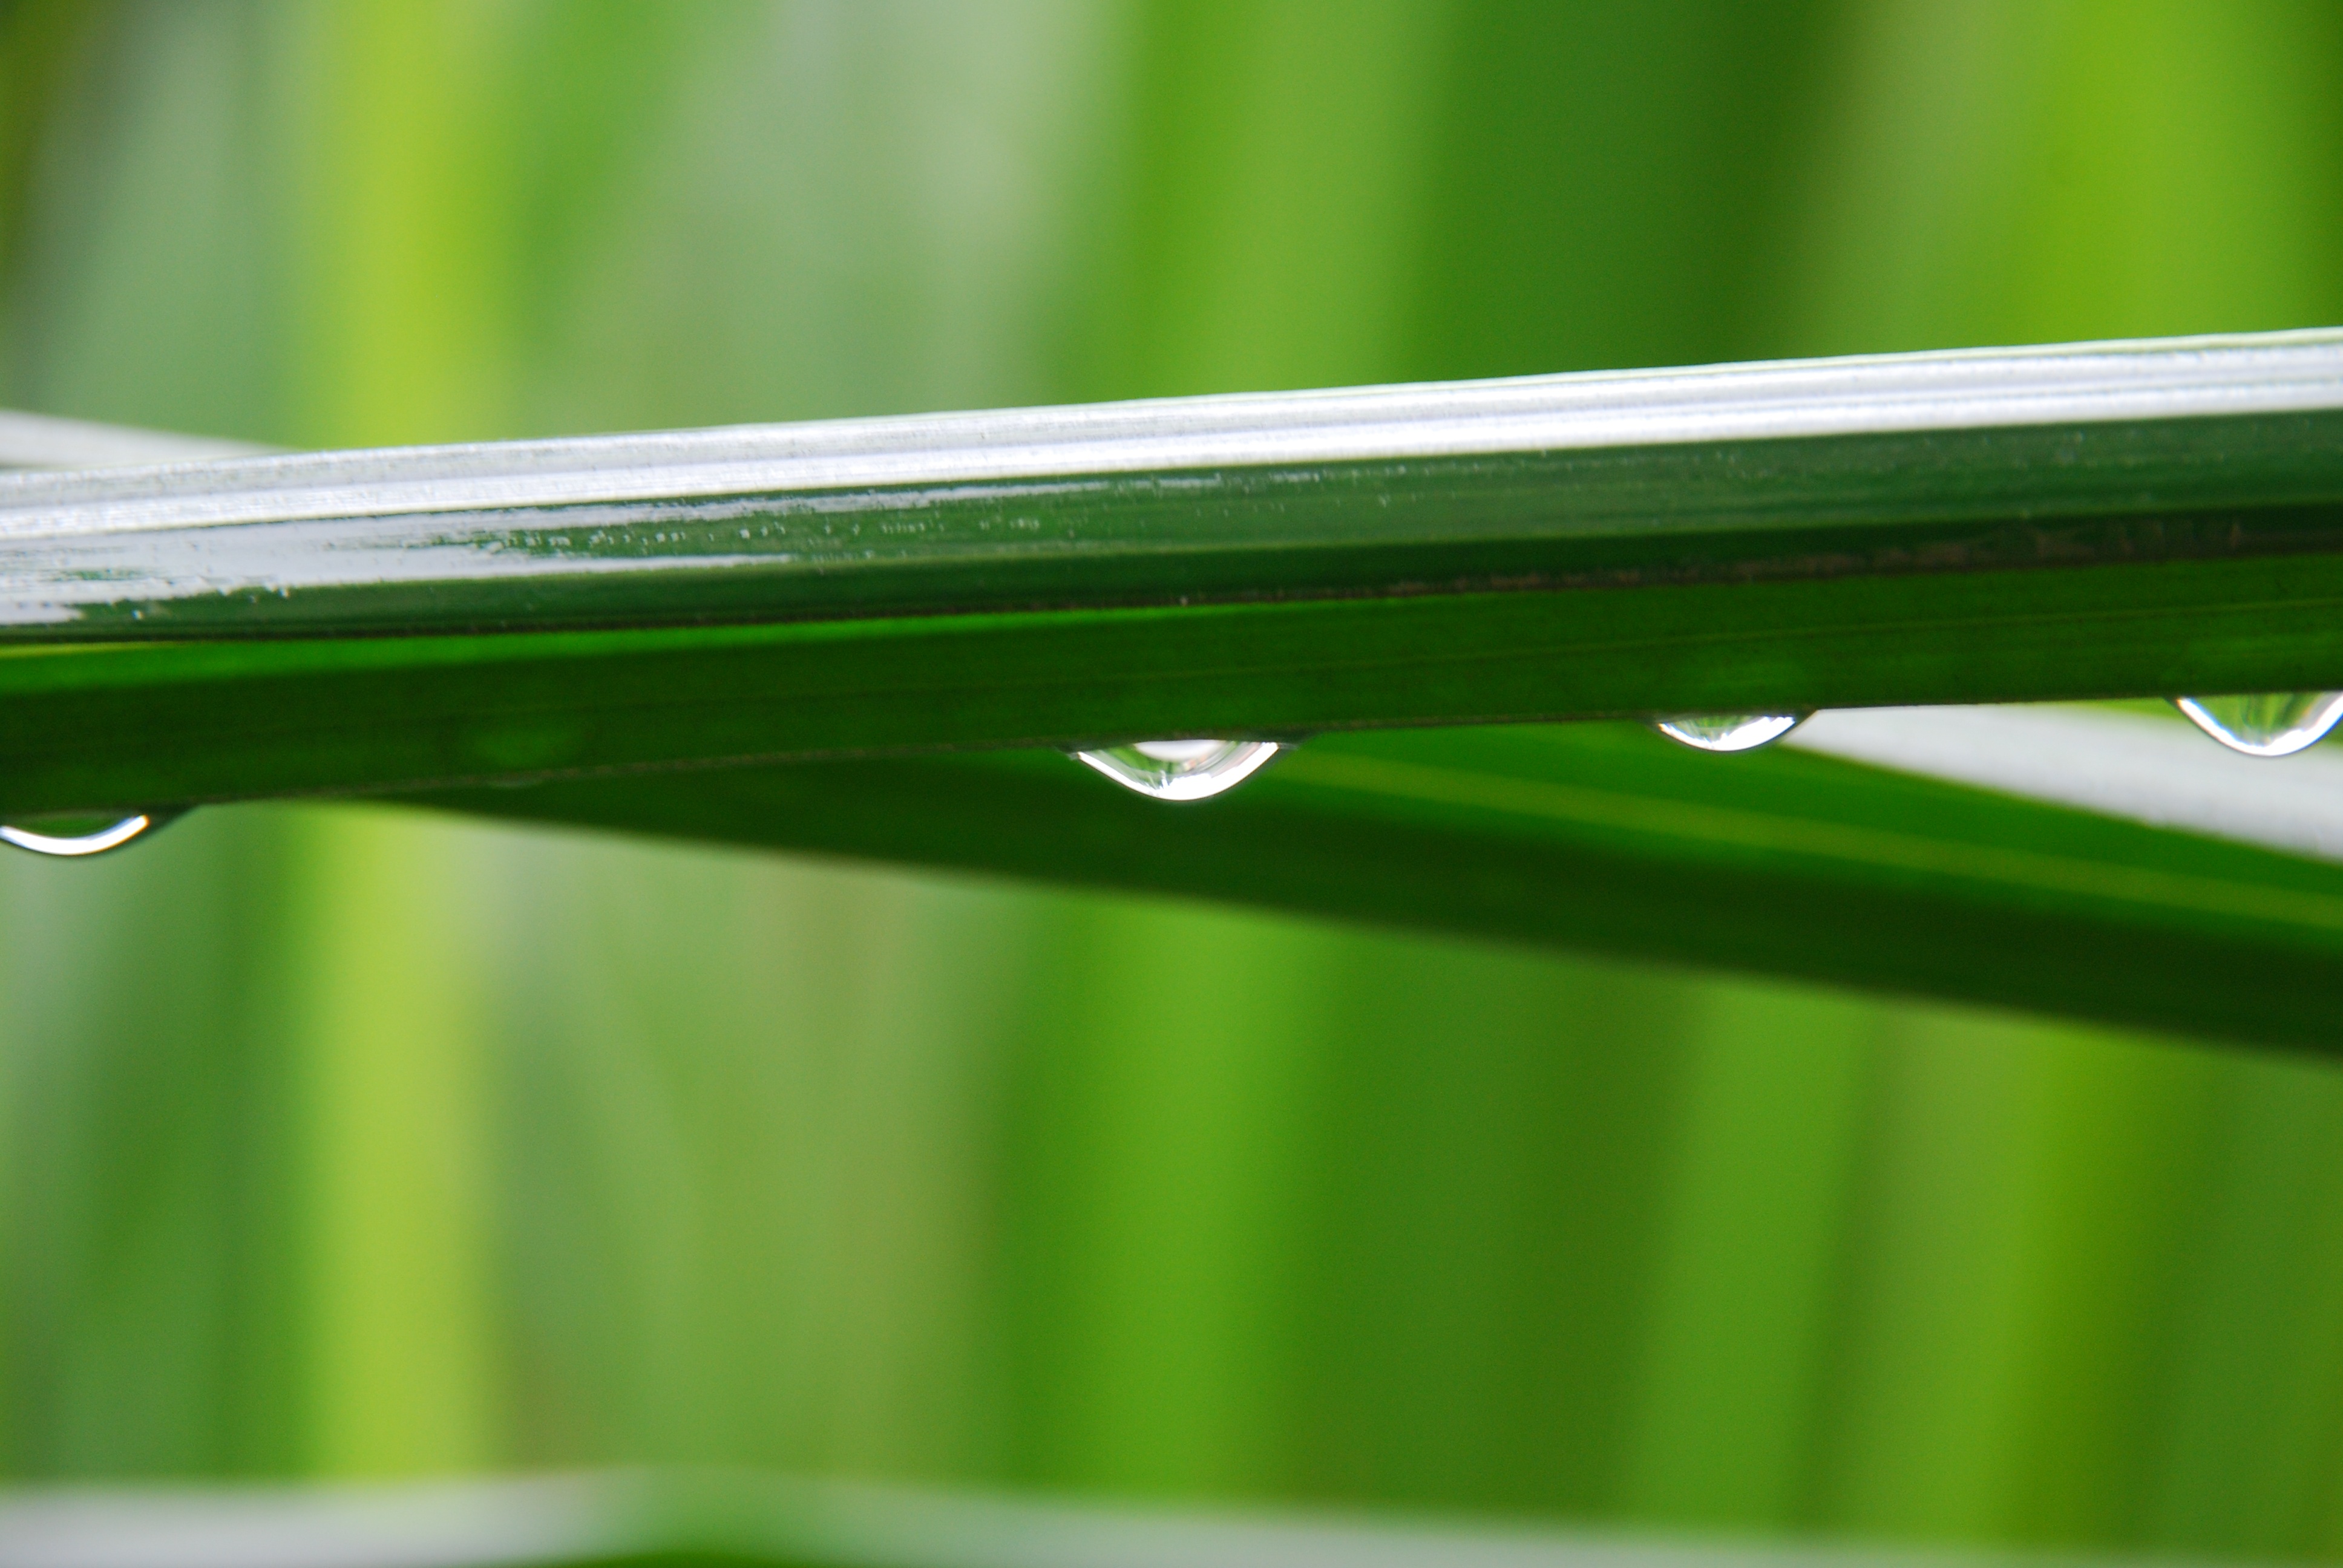
grass, rain, leaf, glass, spring, green, golf club, palm trees, macro photography, the leaves, water droplets, bicycle frame, new leaves, cue stick